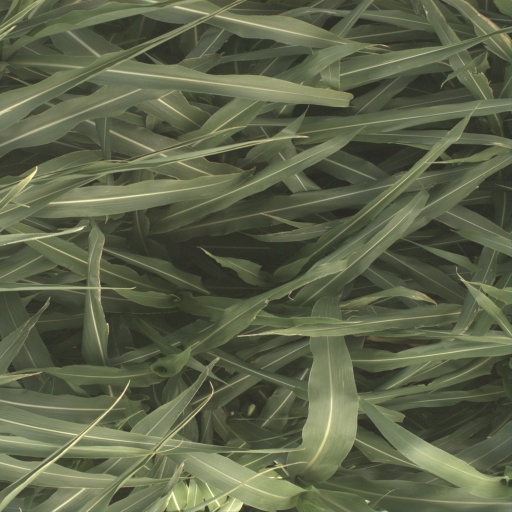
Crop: sorghum